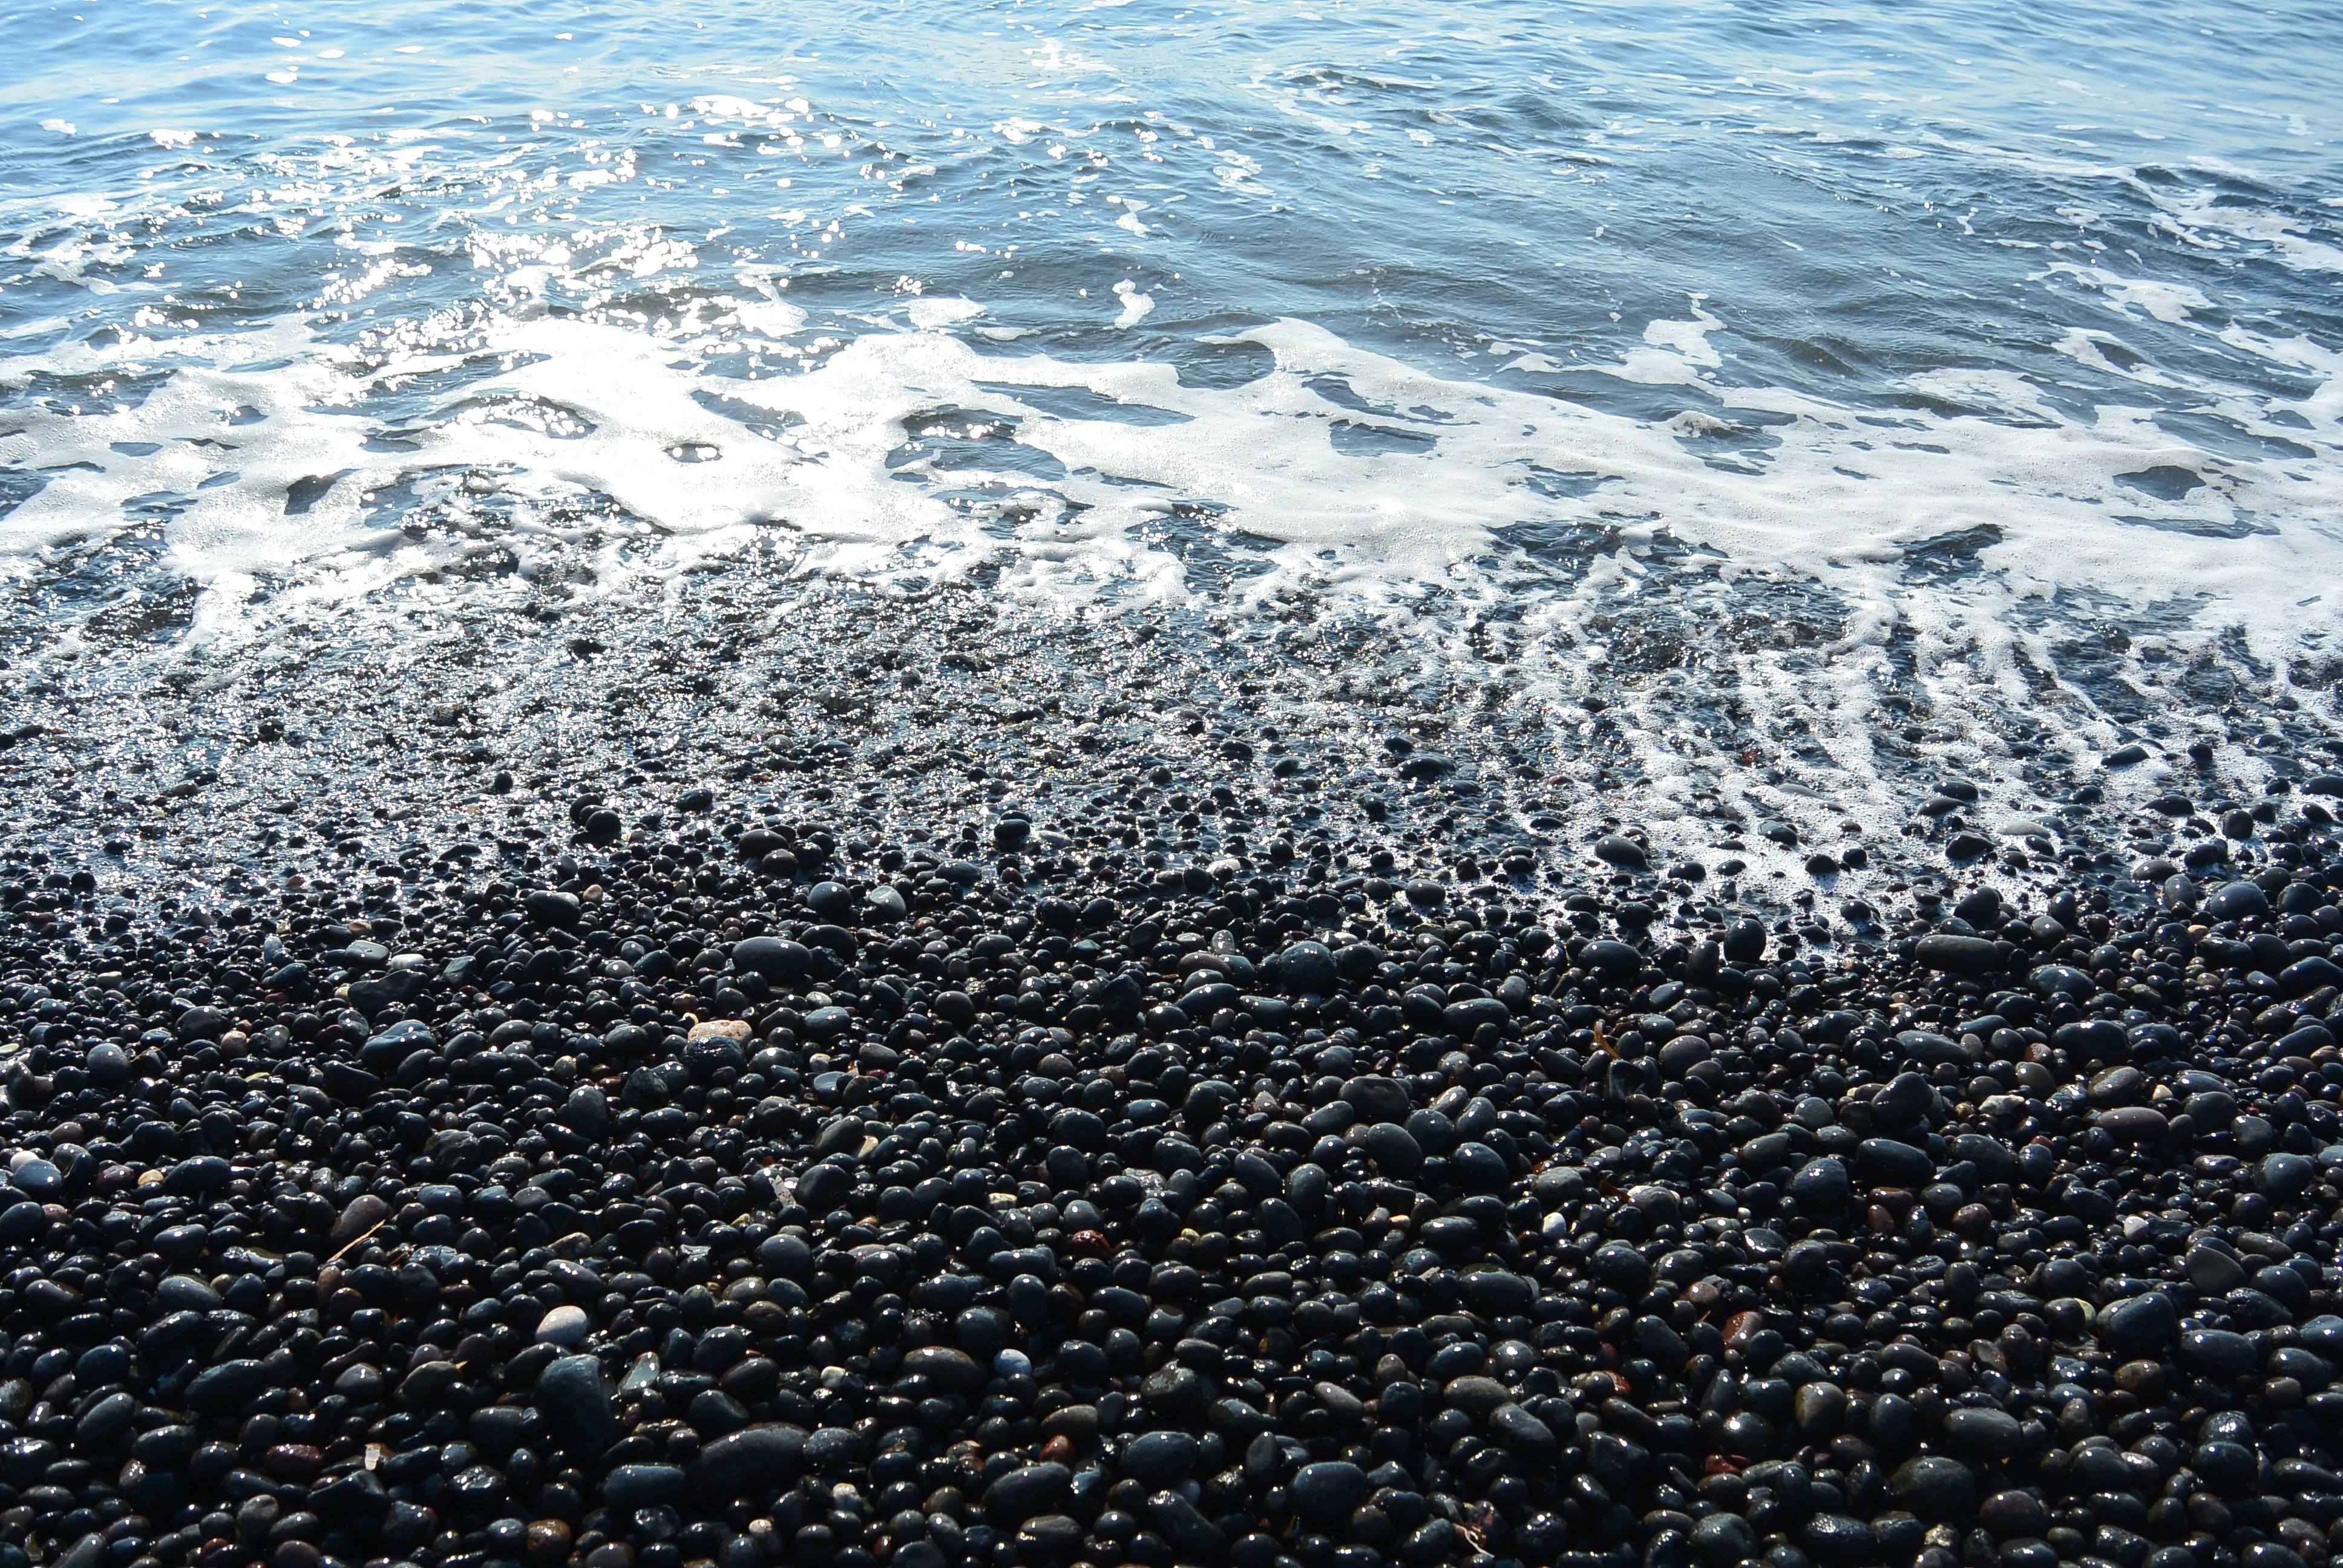
beach, sea, coast, sand, ocean, horizon, sunlight, shore, wave, asphalt, santorini, greece, aerial photography, kamari, greek islands, black kiesstrand, mudflat, geological phenomenon, wind wave